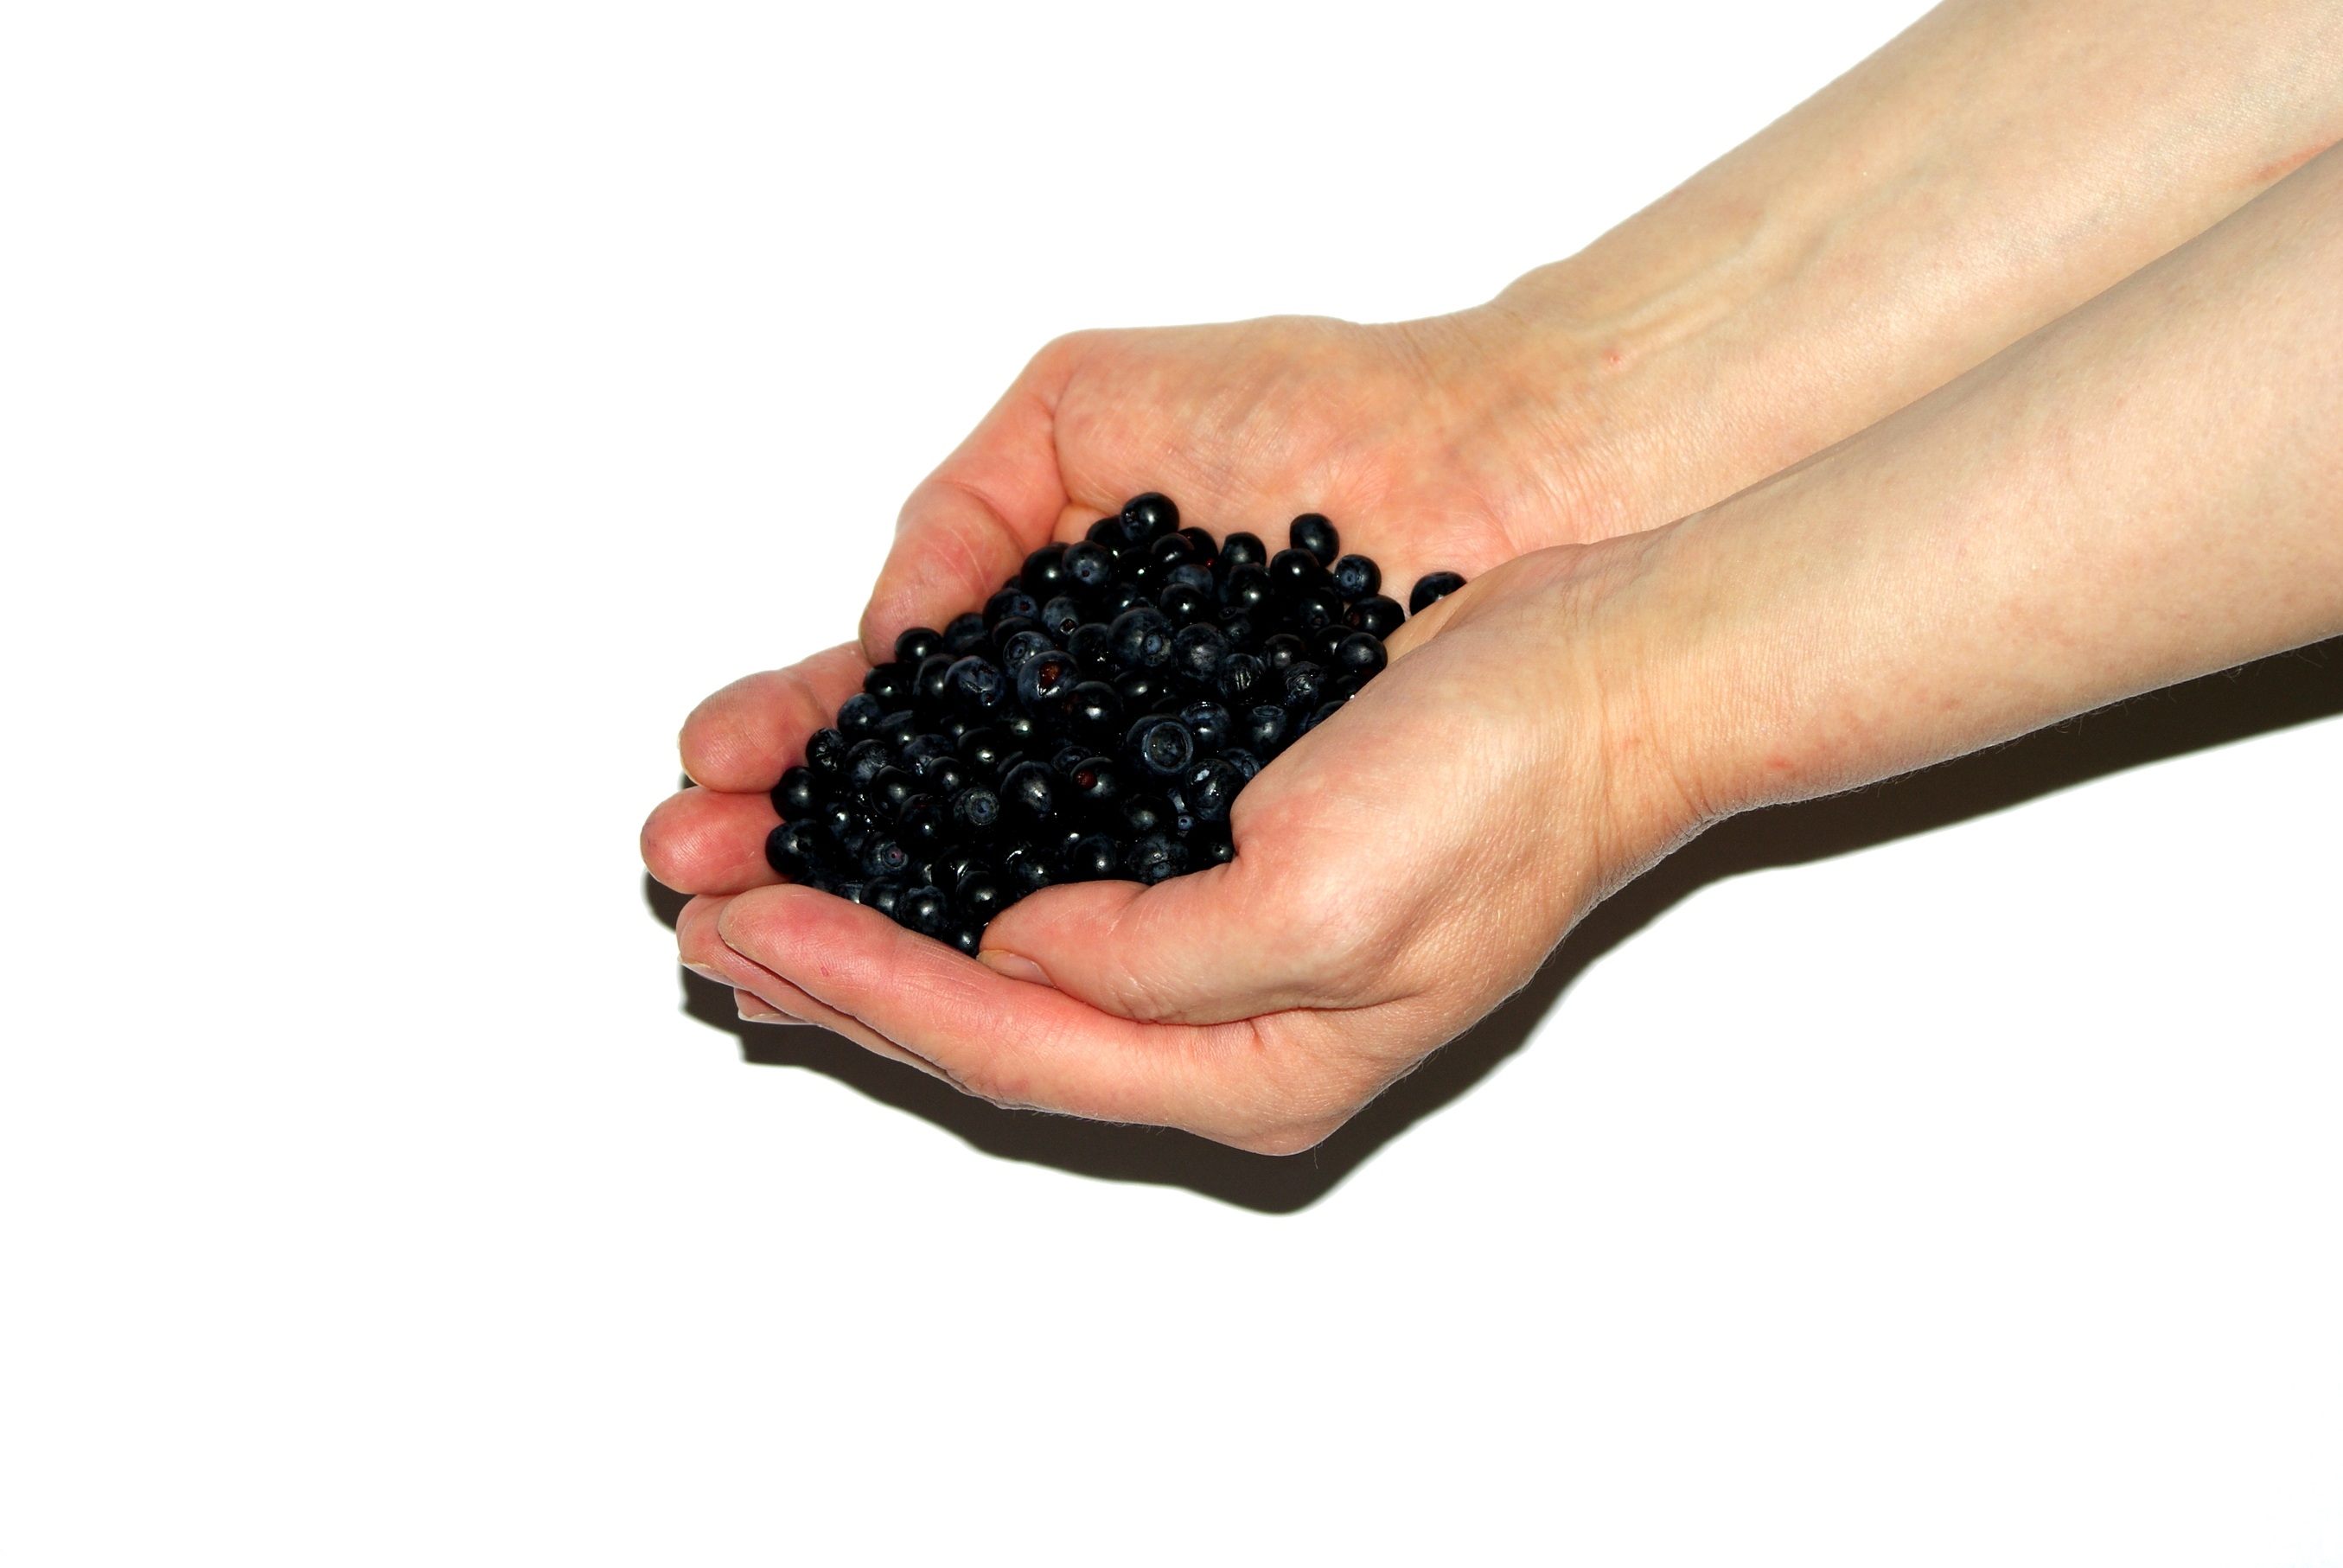
hand, woman, white, fruit, isolated, leg, finger, produce, handful, human body, berries, hands, organ, jagoda